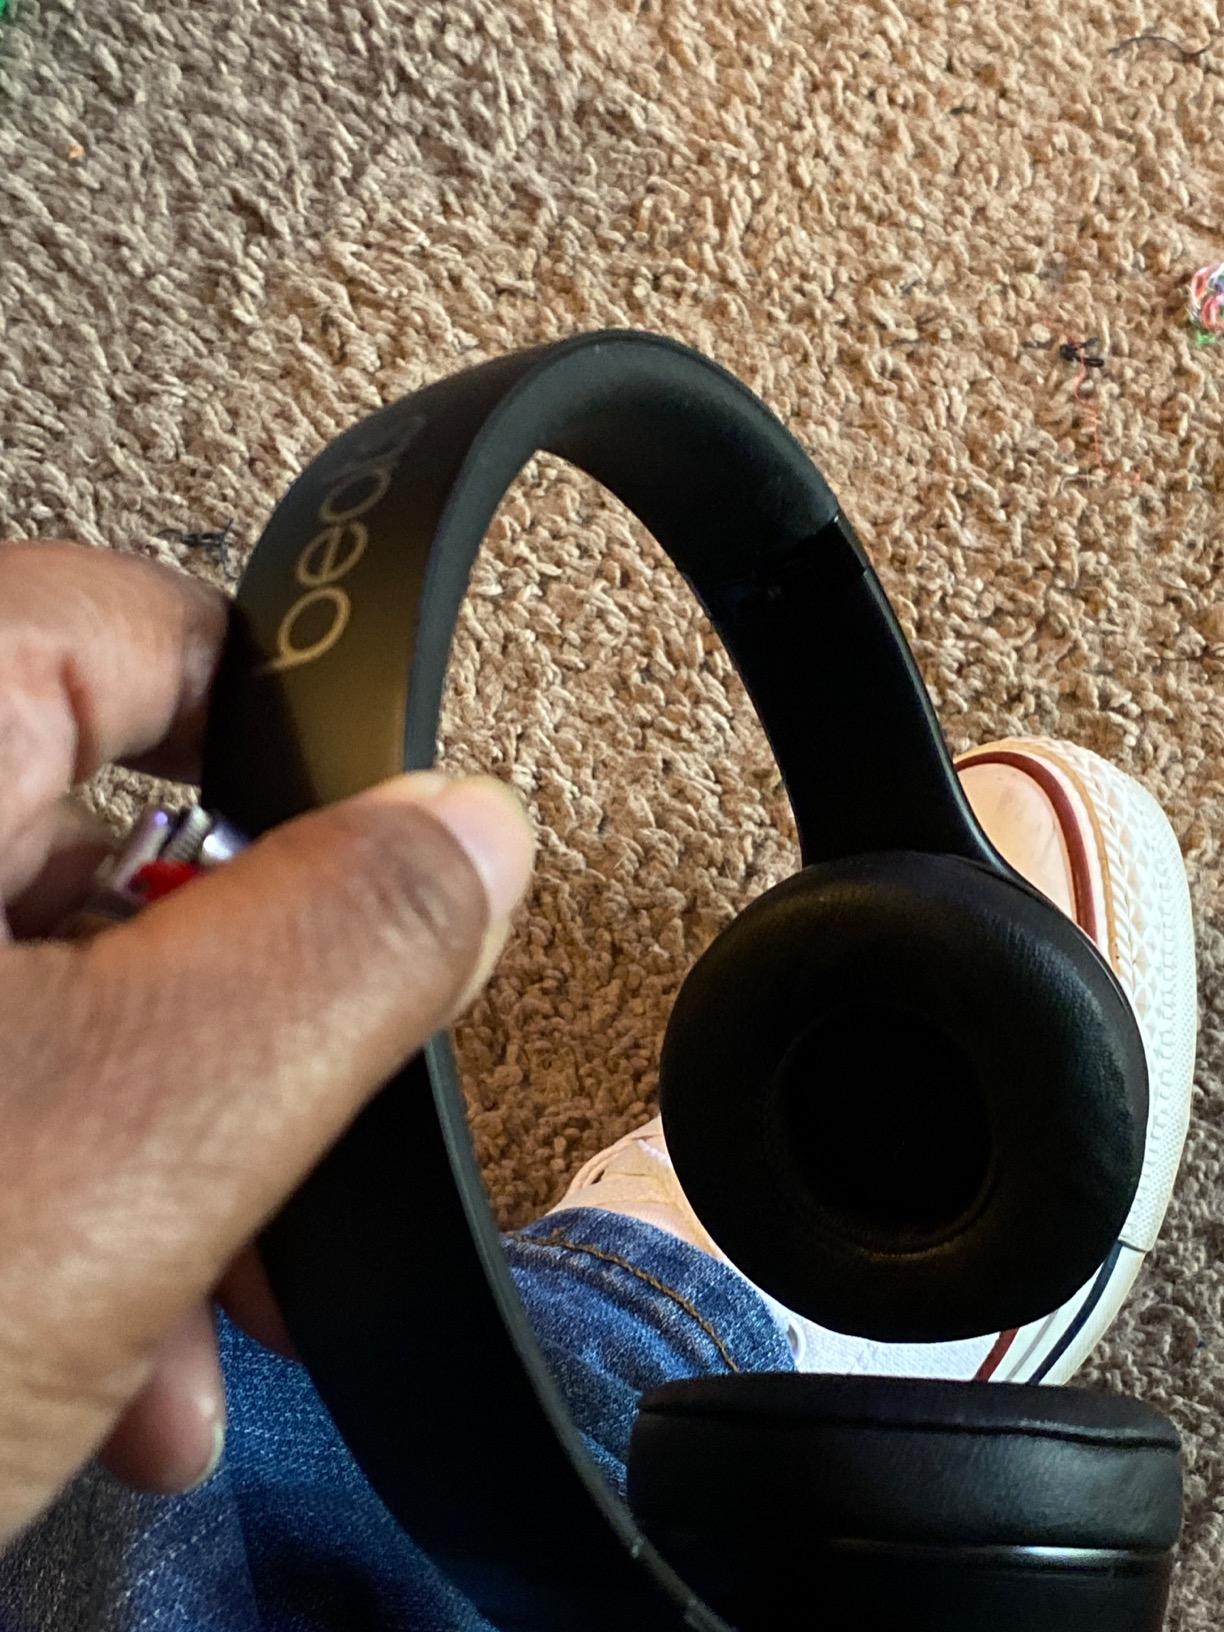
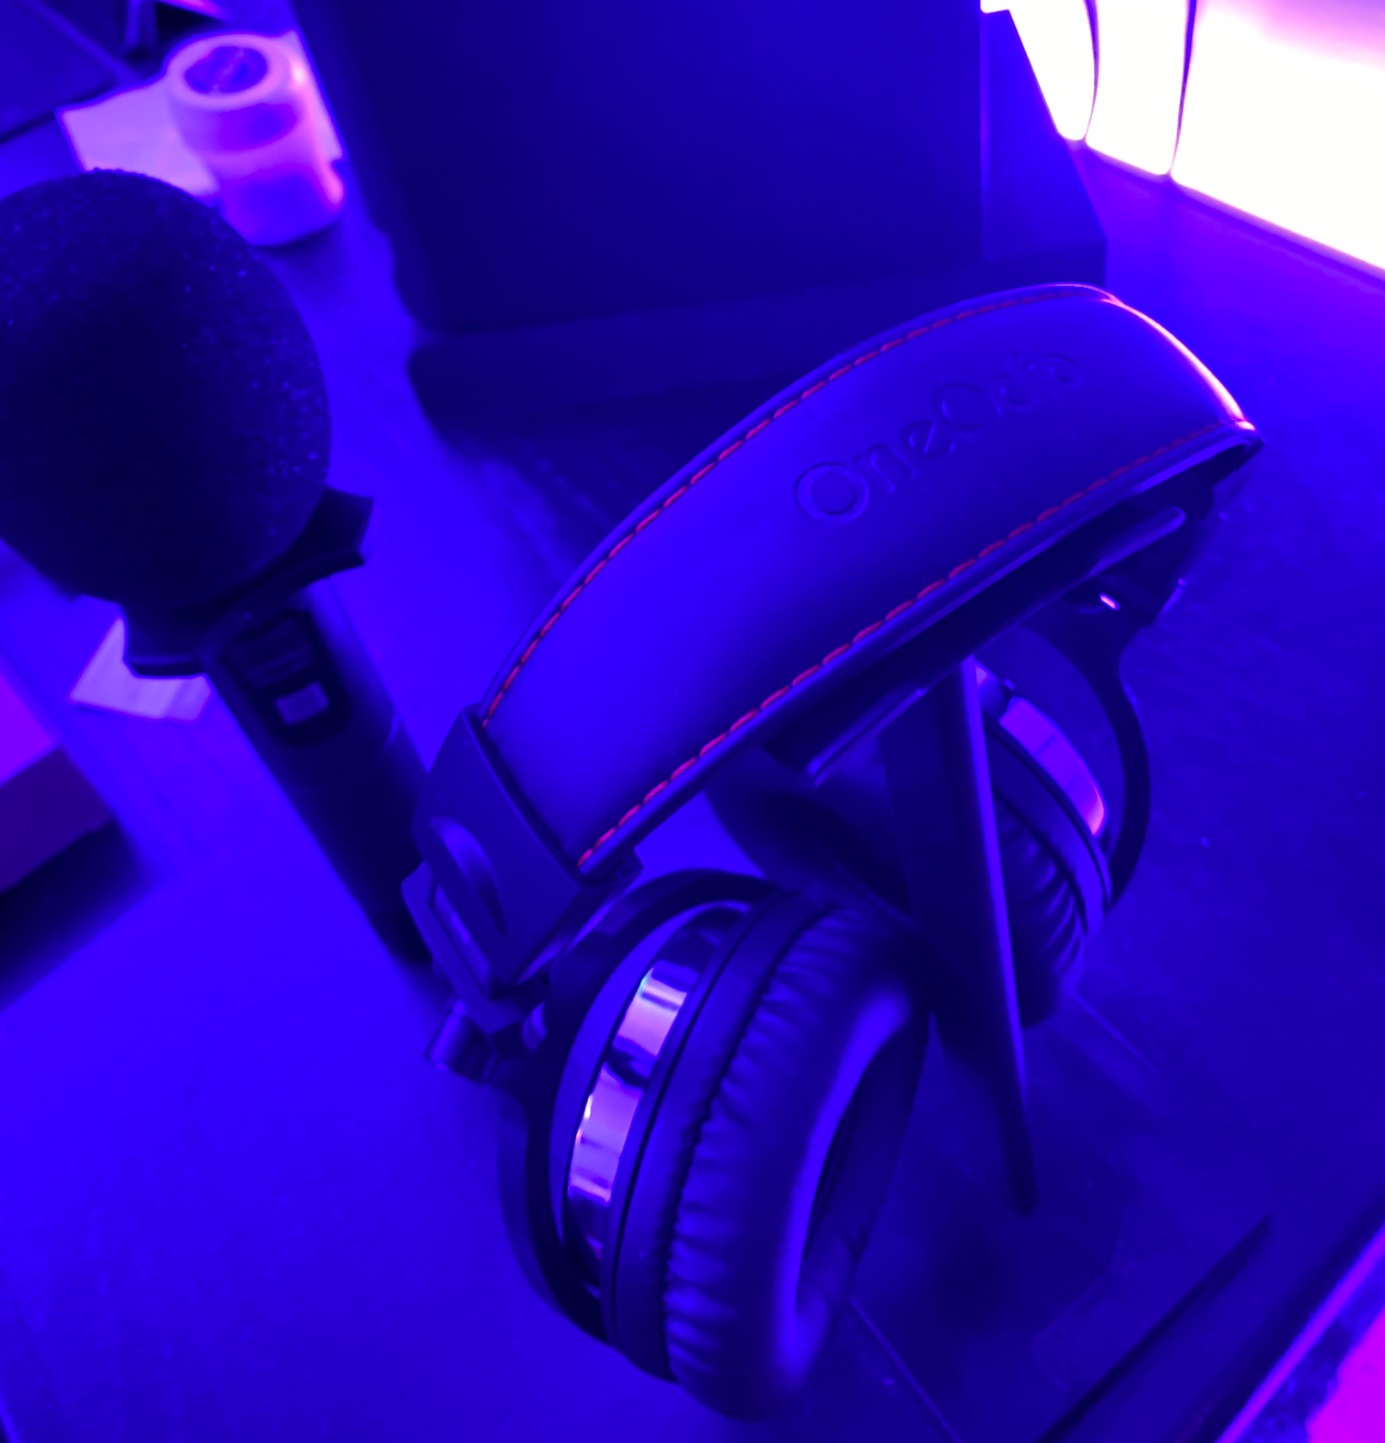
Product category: headphones
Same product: no